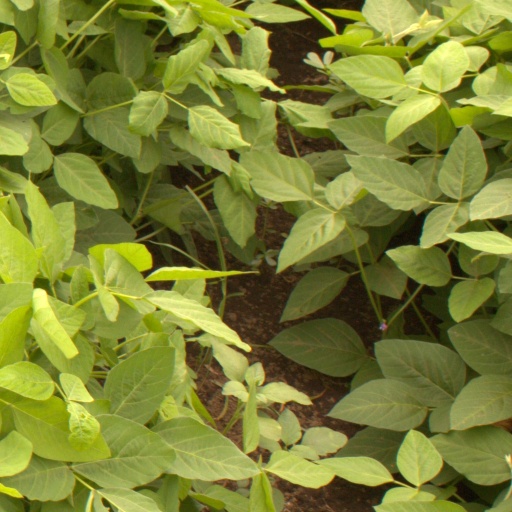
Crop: soybean